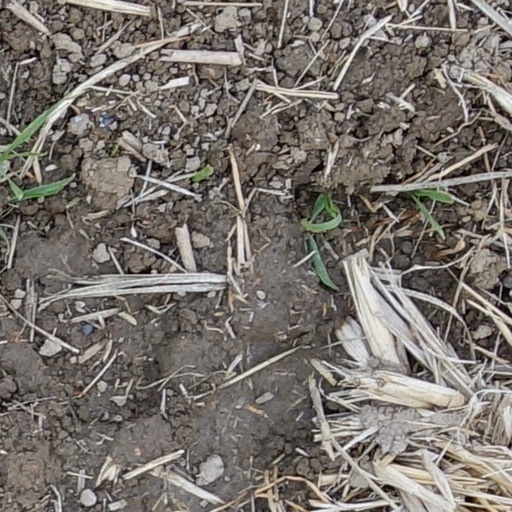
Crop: wheat